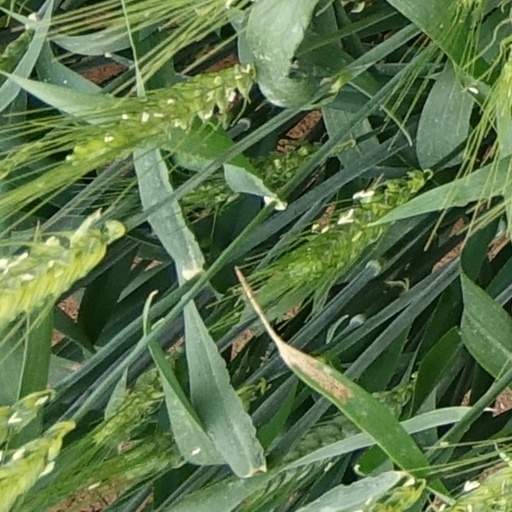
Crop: wheat